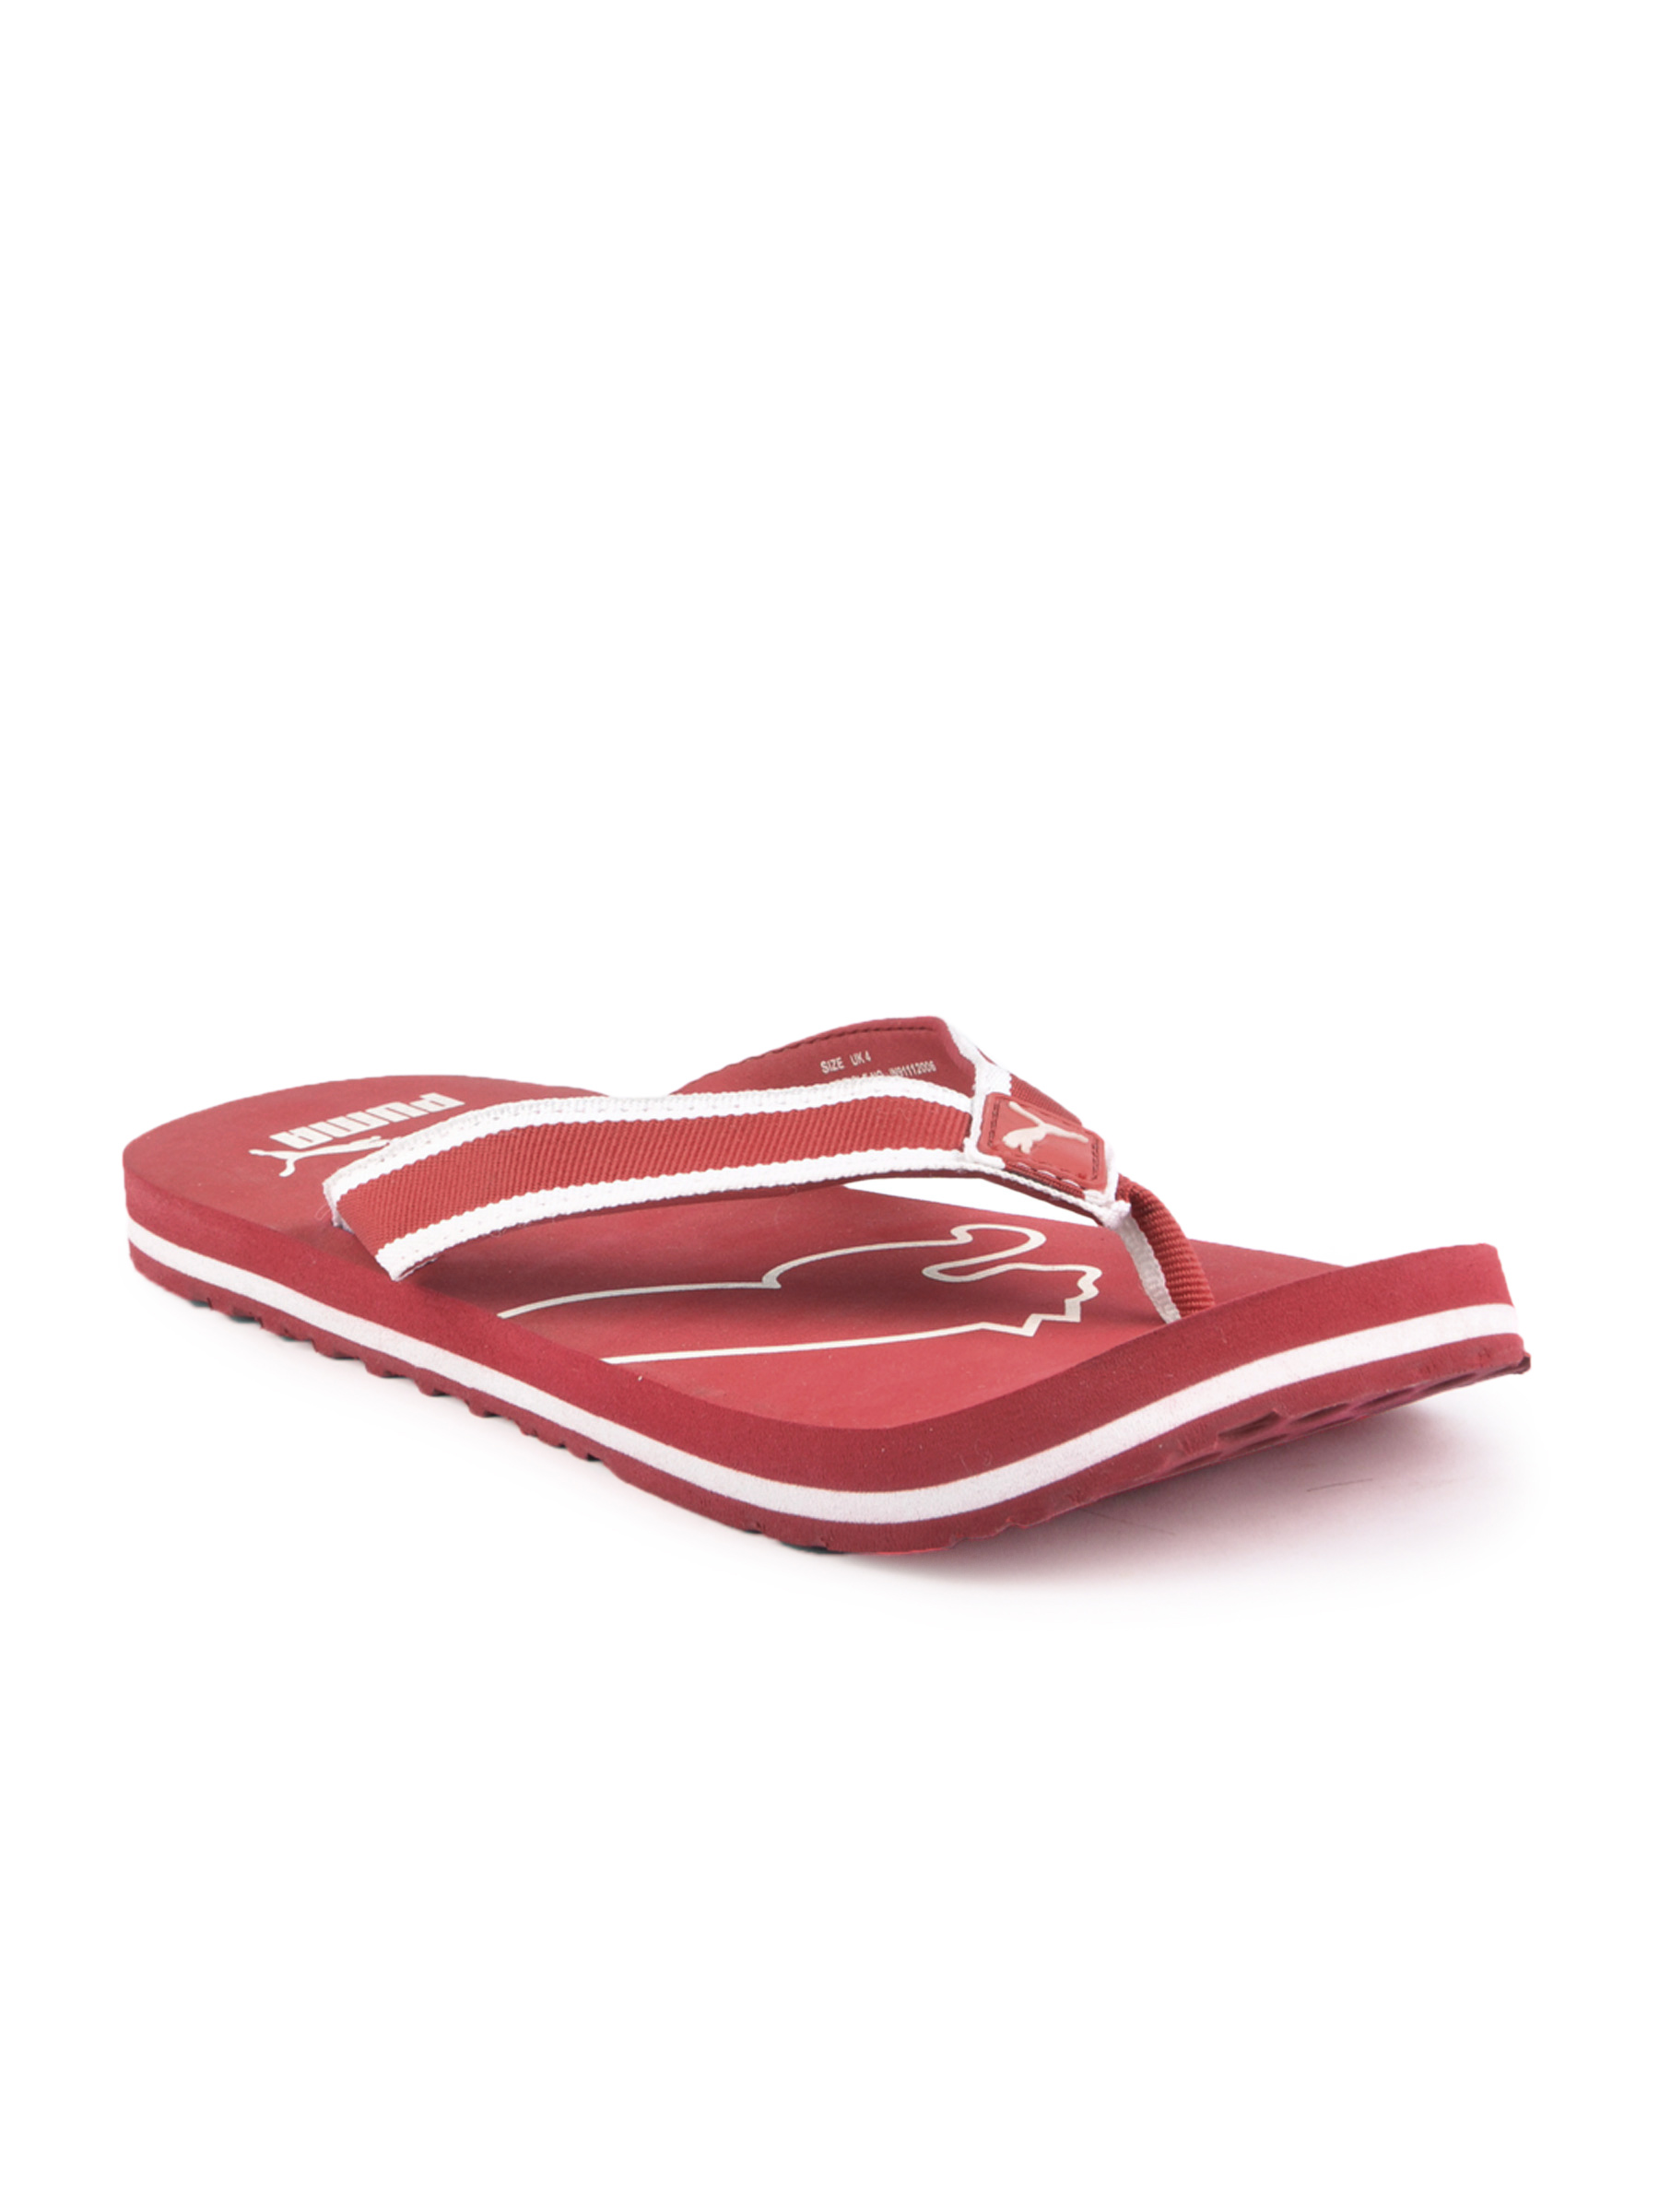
Puma Unisex Surf Red Slippers
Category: Footwear / Flip Flops / Flip Flops
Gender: Unisex
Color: Red
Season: Fall 2011
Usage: Casual